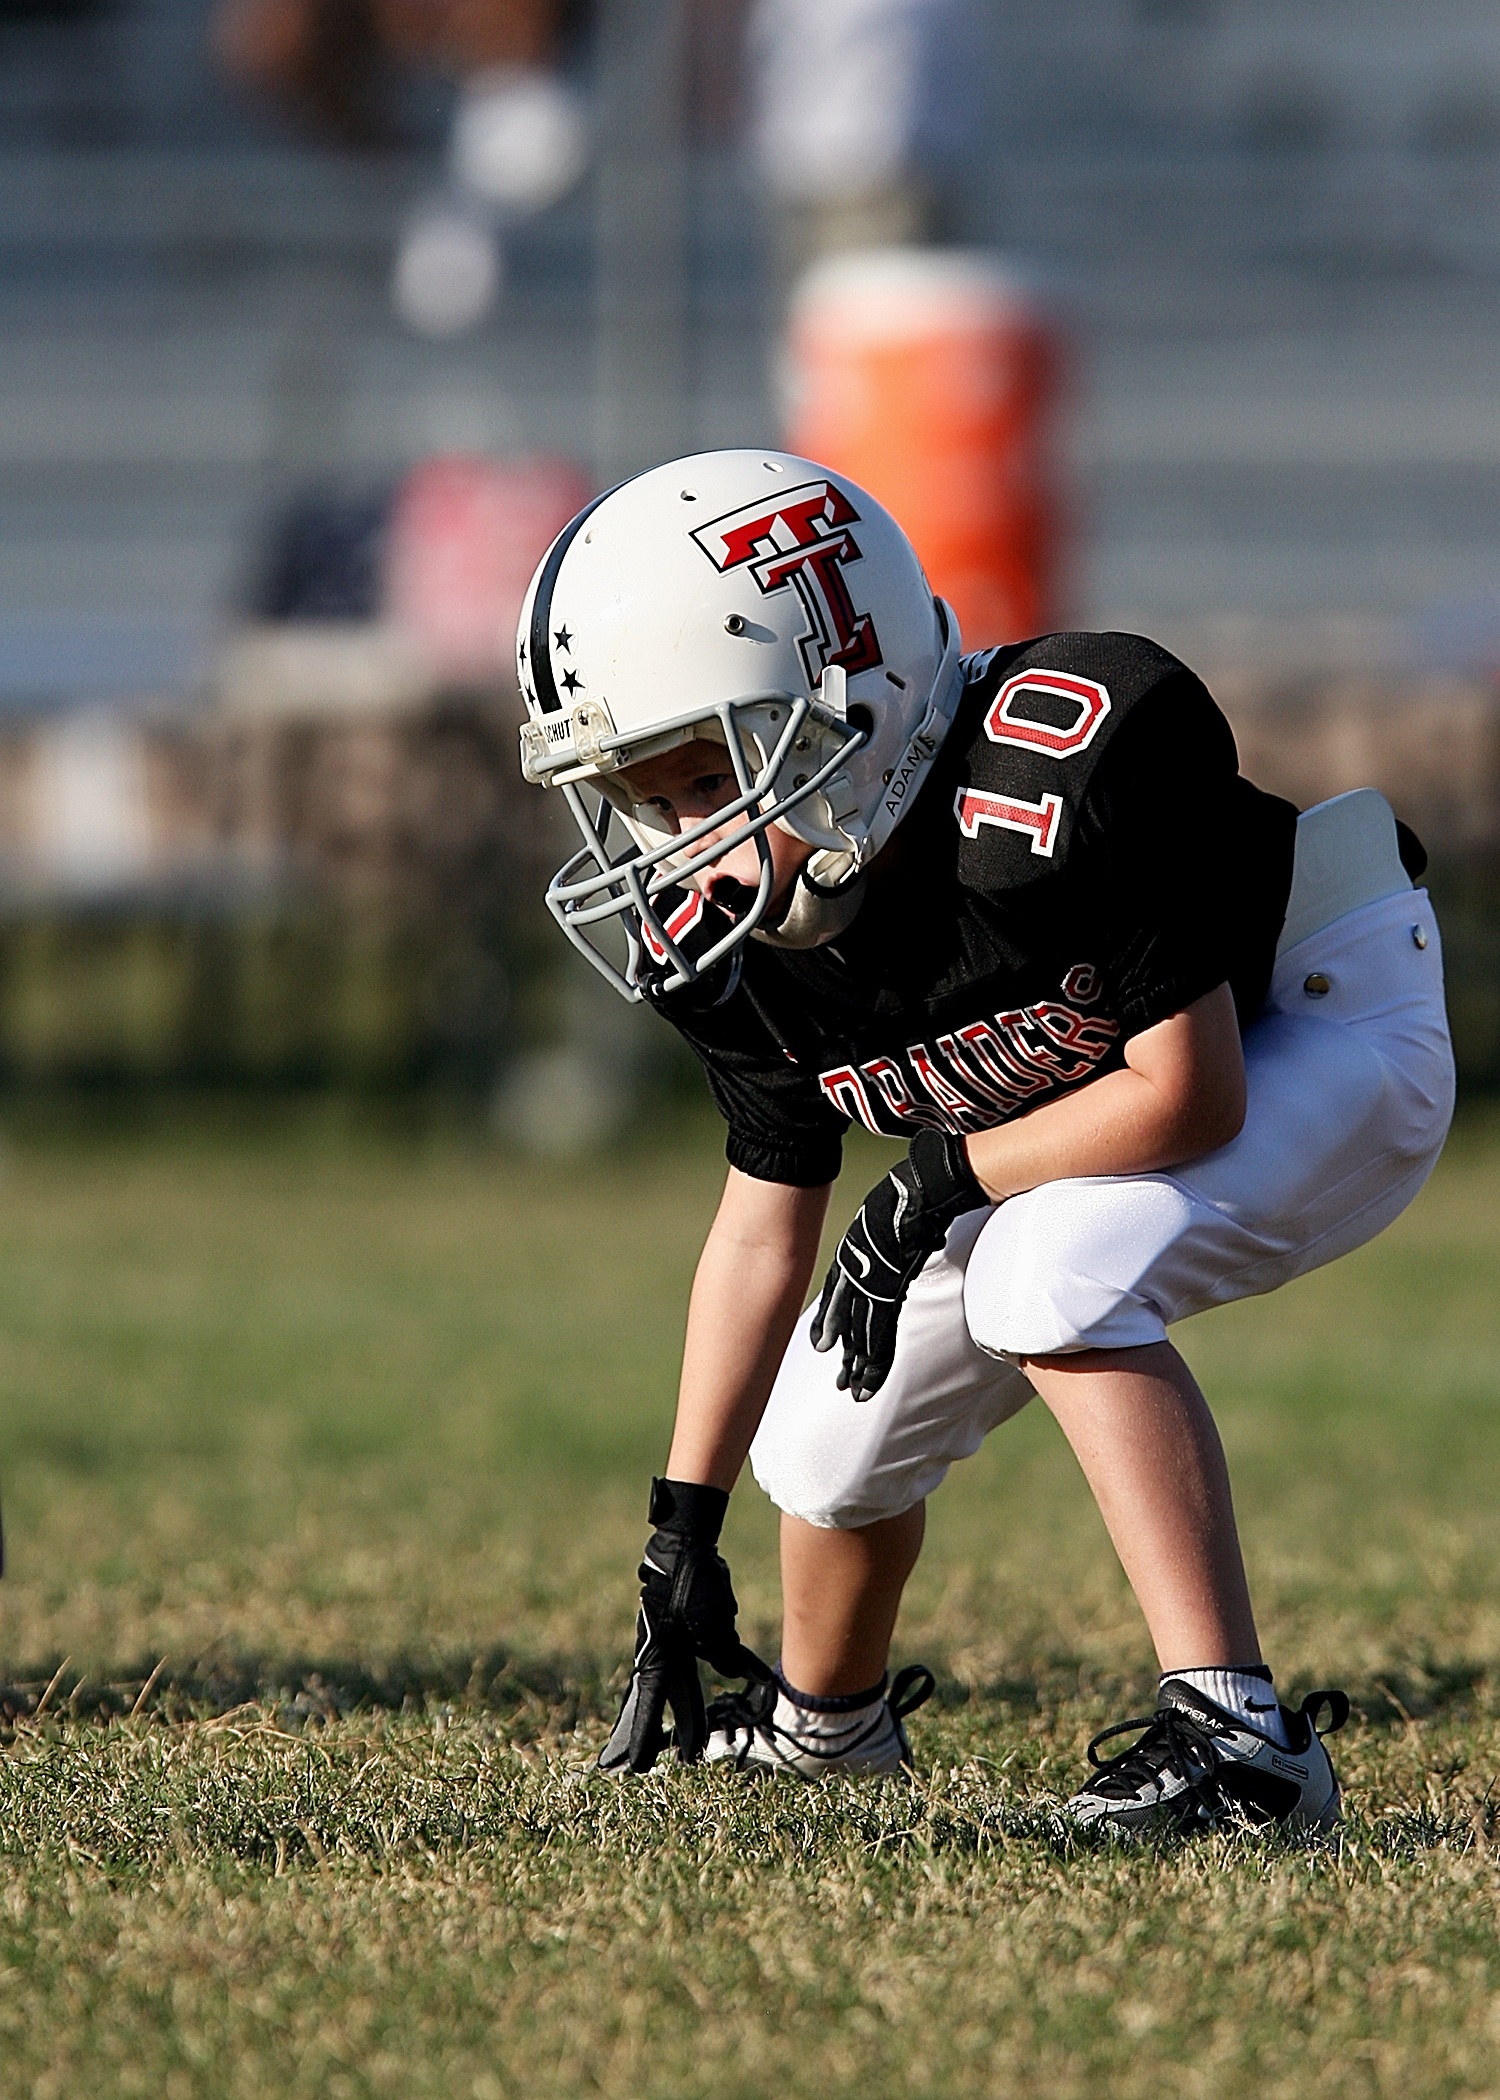
grass, sport, field, game, male, young, action, soccer, black, football, player, competition, american, american football, sports, helmet, uniform, texas, athlete, jersey, stance, tackle, youth league, ball game, team sport, football equipment and supplies, gridiron football